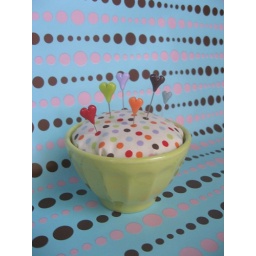
now available in a pretty light blue bowl